SIG SG 510

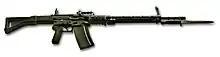
Swiss Army Stgw 57 with erected iron sights and mounted bayonet

The Stgw. 57 has a straight-line stock design, and an elevated iron sights line with a relatively long sight radius. Both the front and rear sights can be folded down when not in use.